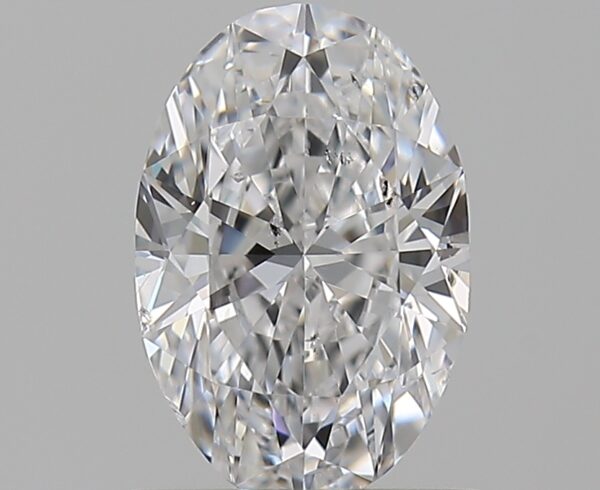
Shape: oval
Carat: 0.7
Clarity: SI2
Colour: D
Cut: EX
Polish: EX
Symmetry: VG
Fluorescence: M
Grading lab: GIA
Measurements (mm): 7.25 x 4.79 x 3.01